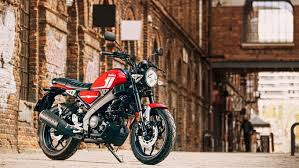
Vehicle type: Motorcycles